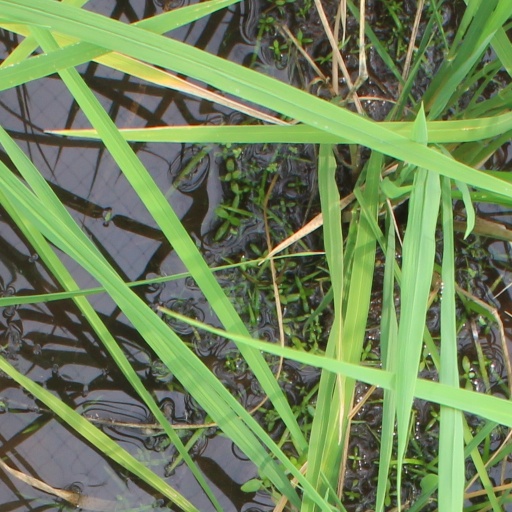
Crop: rice